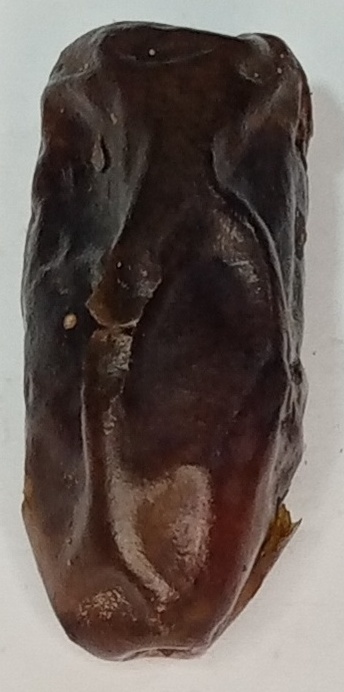
Variety: gajar
Size: large
Grade: grade-2